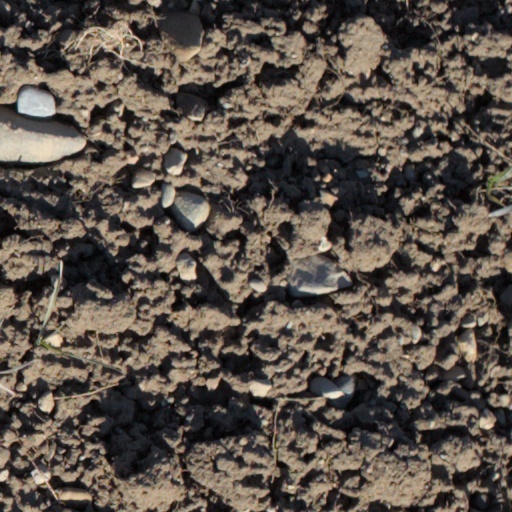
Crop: wheat